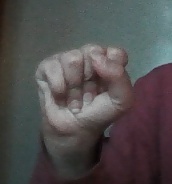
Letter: saad